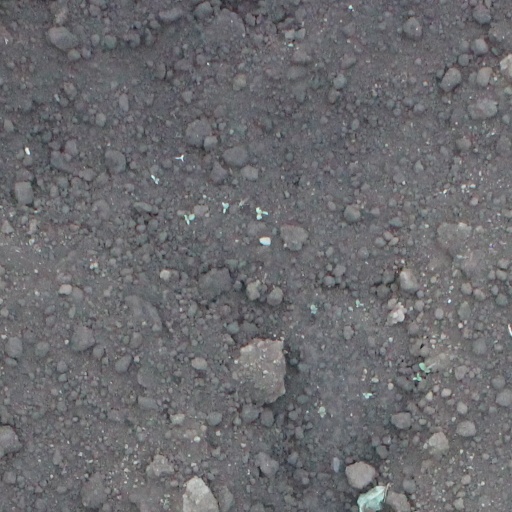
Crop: soybean